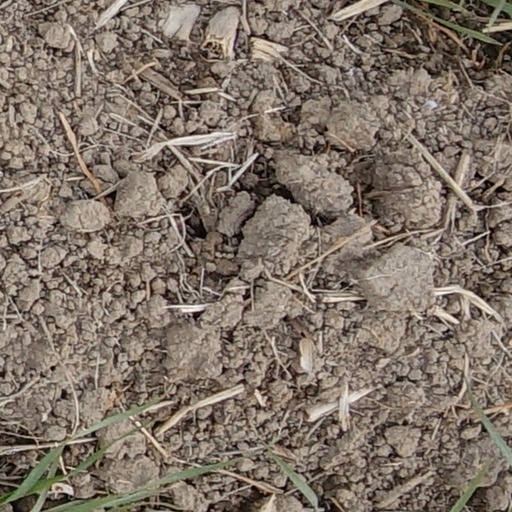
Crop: wheat